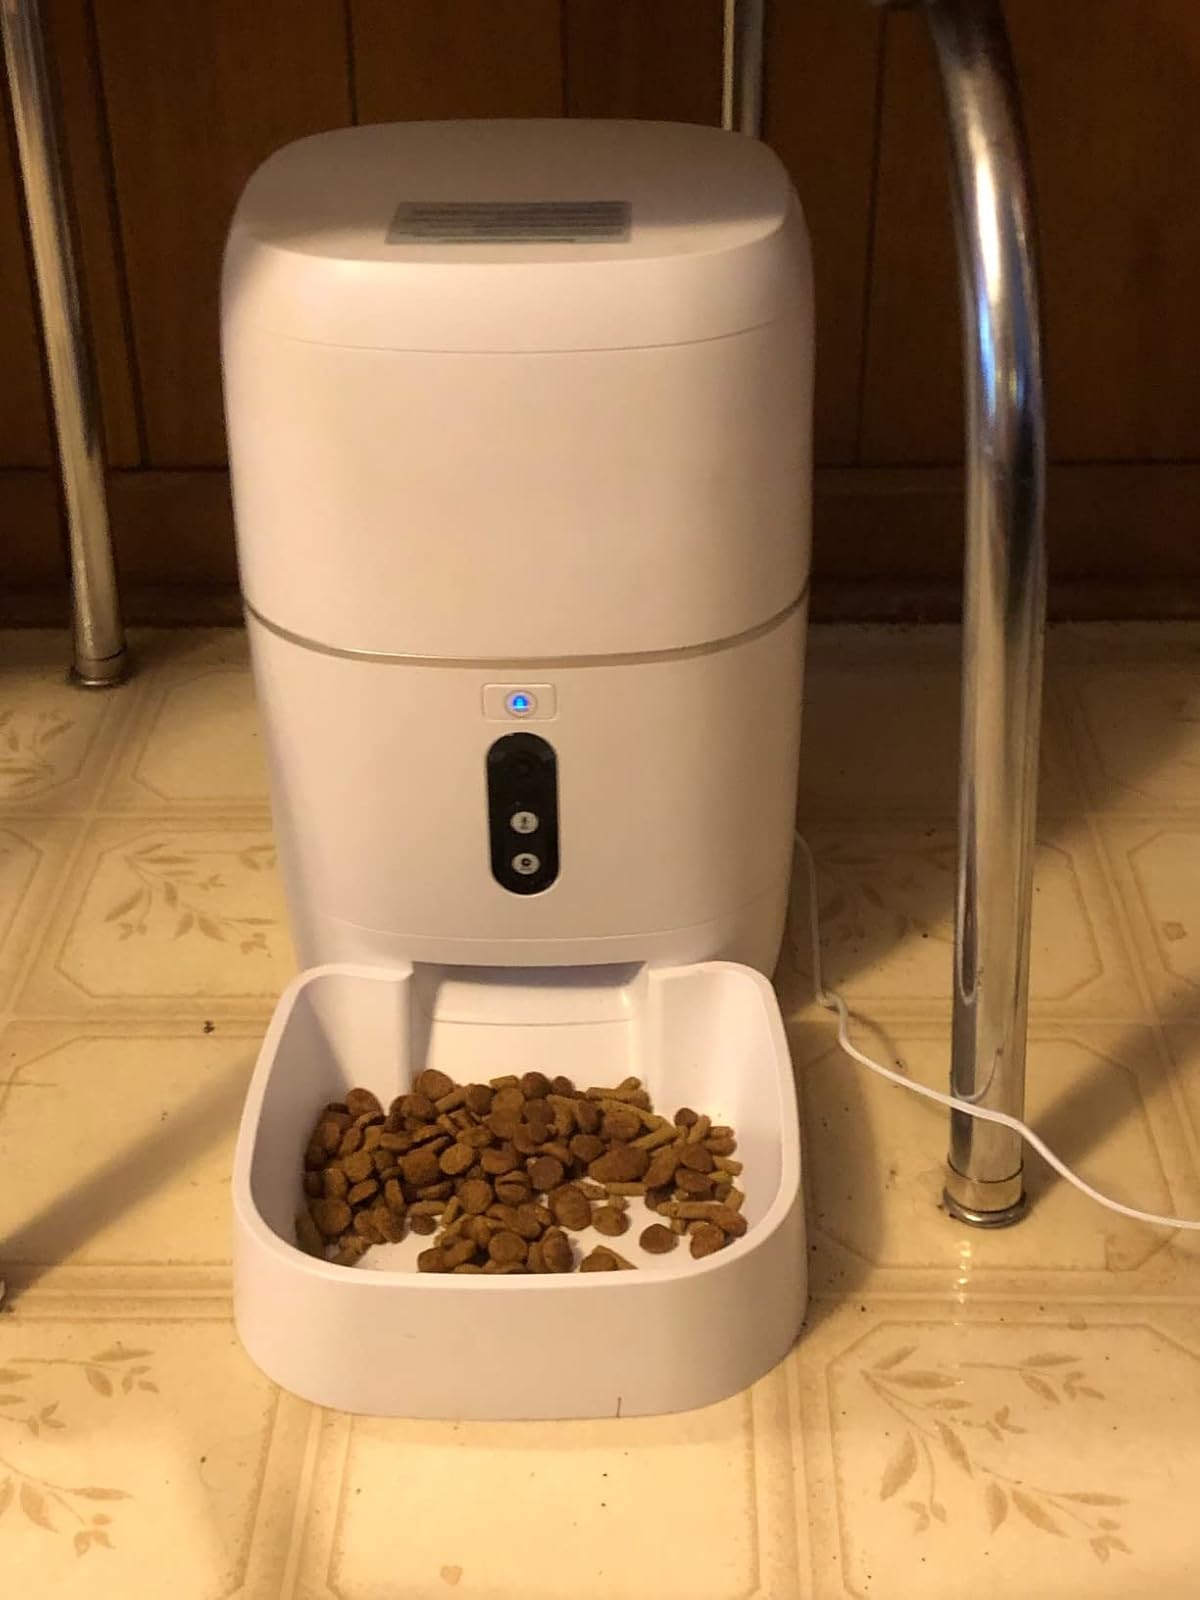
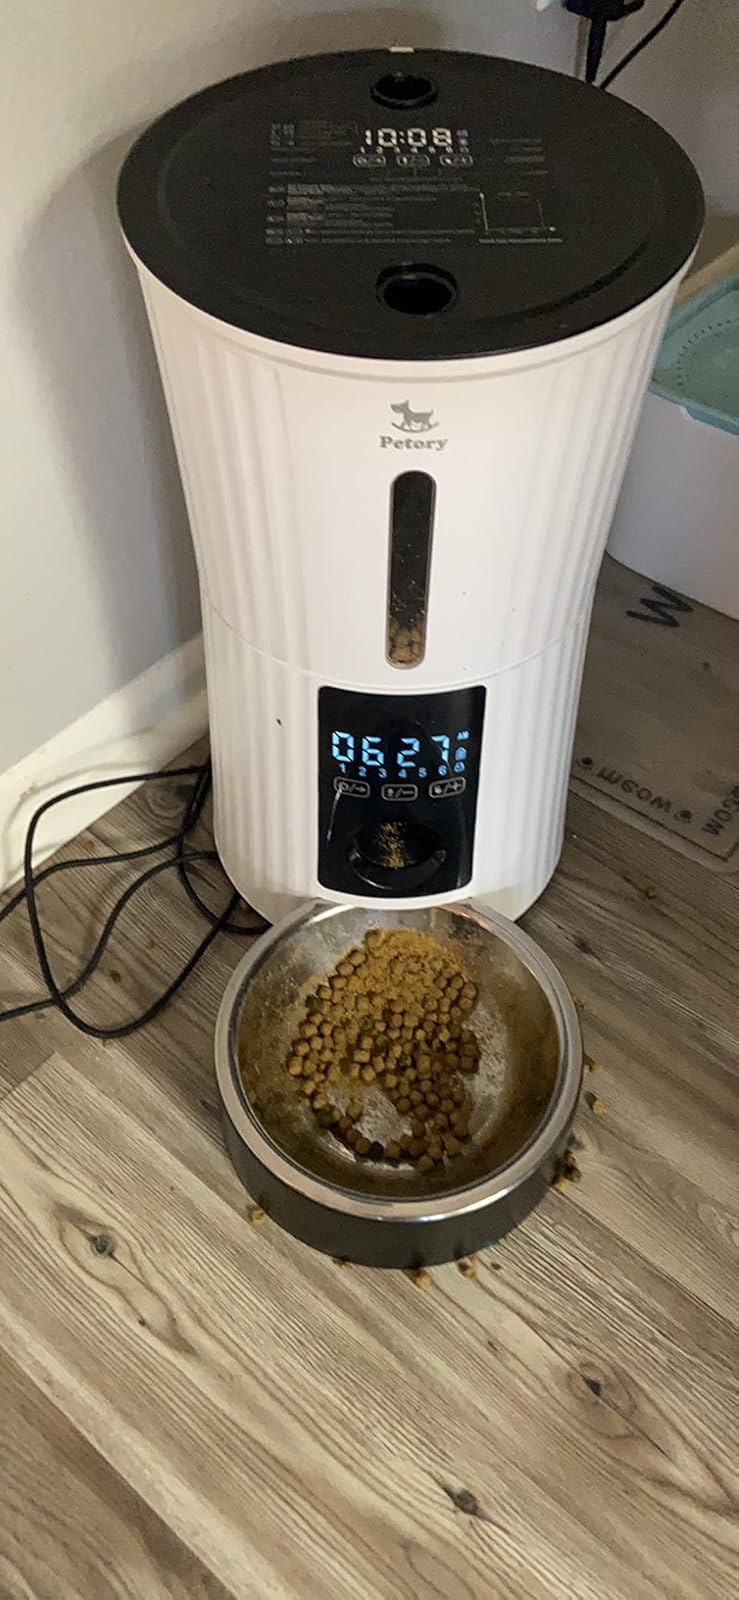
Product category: items_feeder
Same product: no